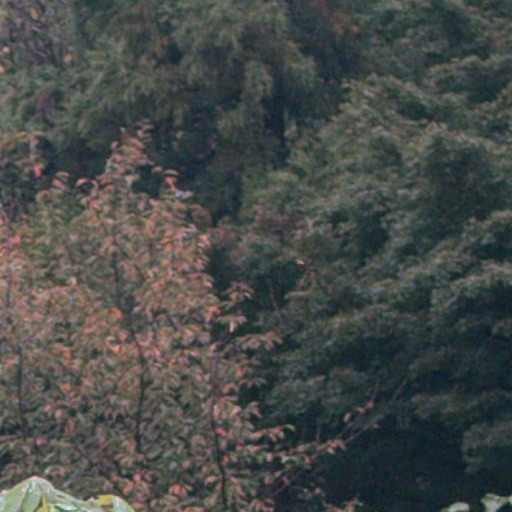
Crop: cassava